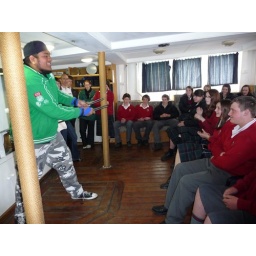
Anton of Team X-Treme bent a steel bar in his teeth for a group of Dunedin school kids in the ship's lounge